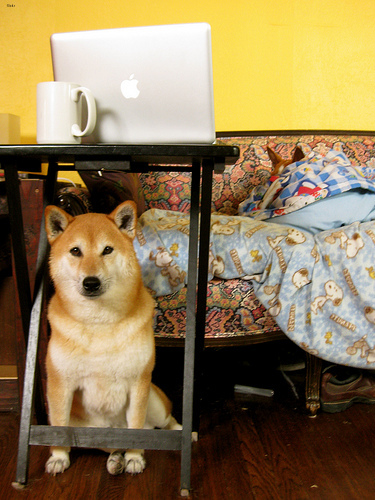
Breed: shiba inu